Hyundai i20 WRC

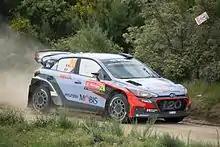
Neuville driving a 2016 spec Hyundai i20 WRC at Rally Portugal.

For 2016, Hyundai re-homologated the i20 to compete with the five-door version of the model. Neuville won at Italy and scored seven podiums, finishing runner-up behind Volkswagen driver Sébastien Ogier. Paddon also won in his debut in Argentina.